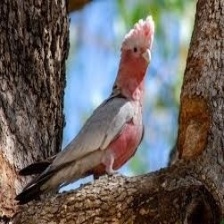
Species: ROSE BREASTED COCKATOO
Scientific name: EOLOPHUS ROSEICAPILLA
ImageNet parent category: sulphur-crested_cockatoo